Bernardo Verbitsky

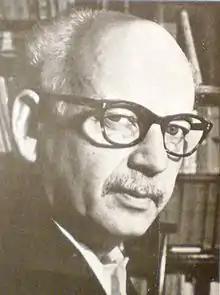
Bernardo Verbitsky

Bernardo Verbitsky (22 November 1907 – 15 March 1979) was an Argentine writer and journalist.